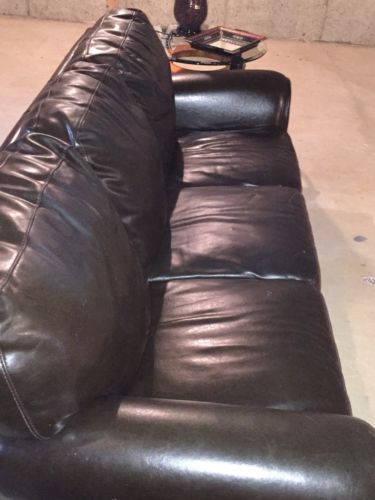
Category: sofa